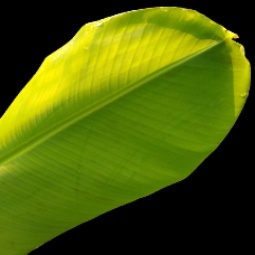
Label: Zinc